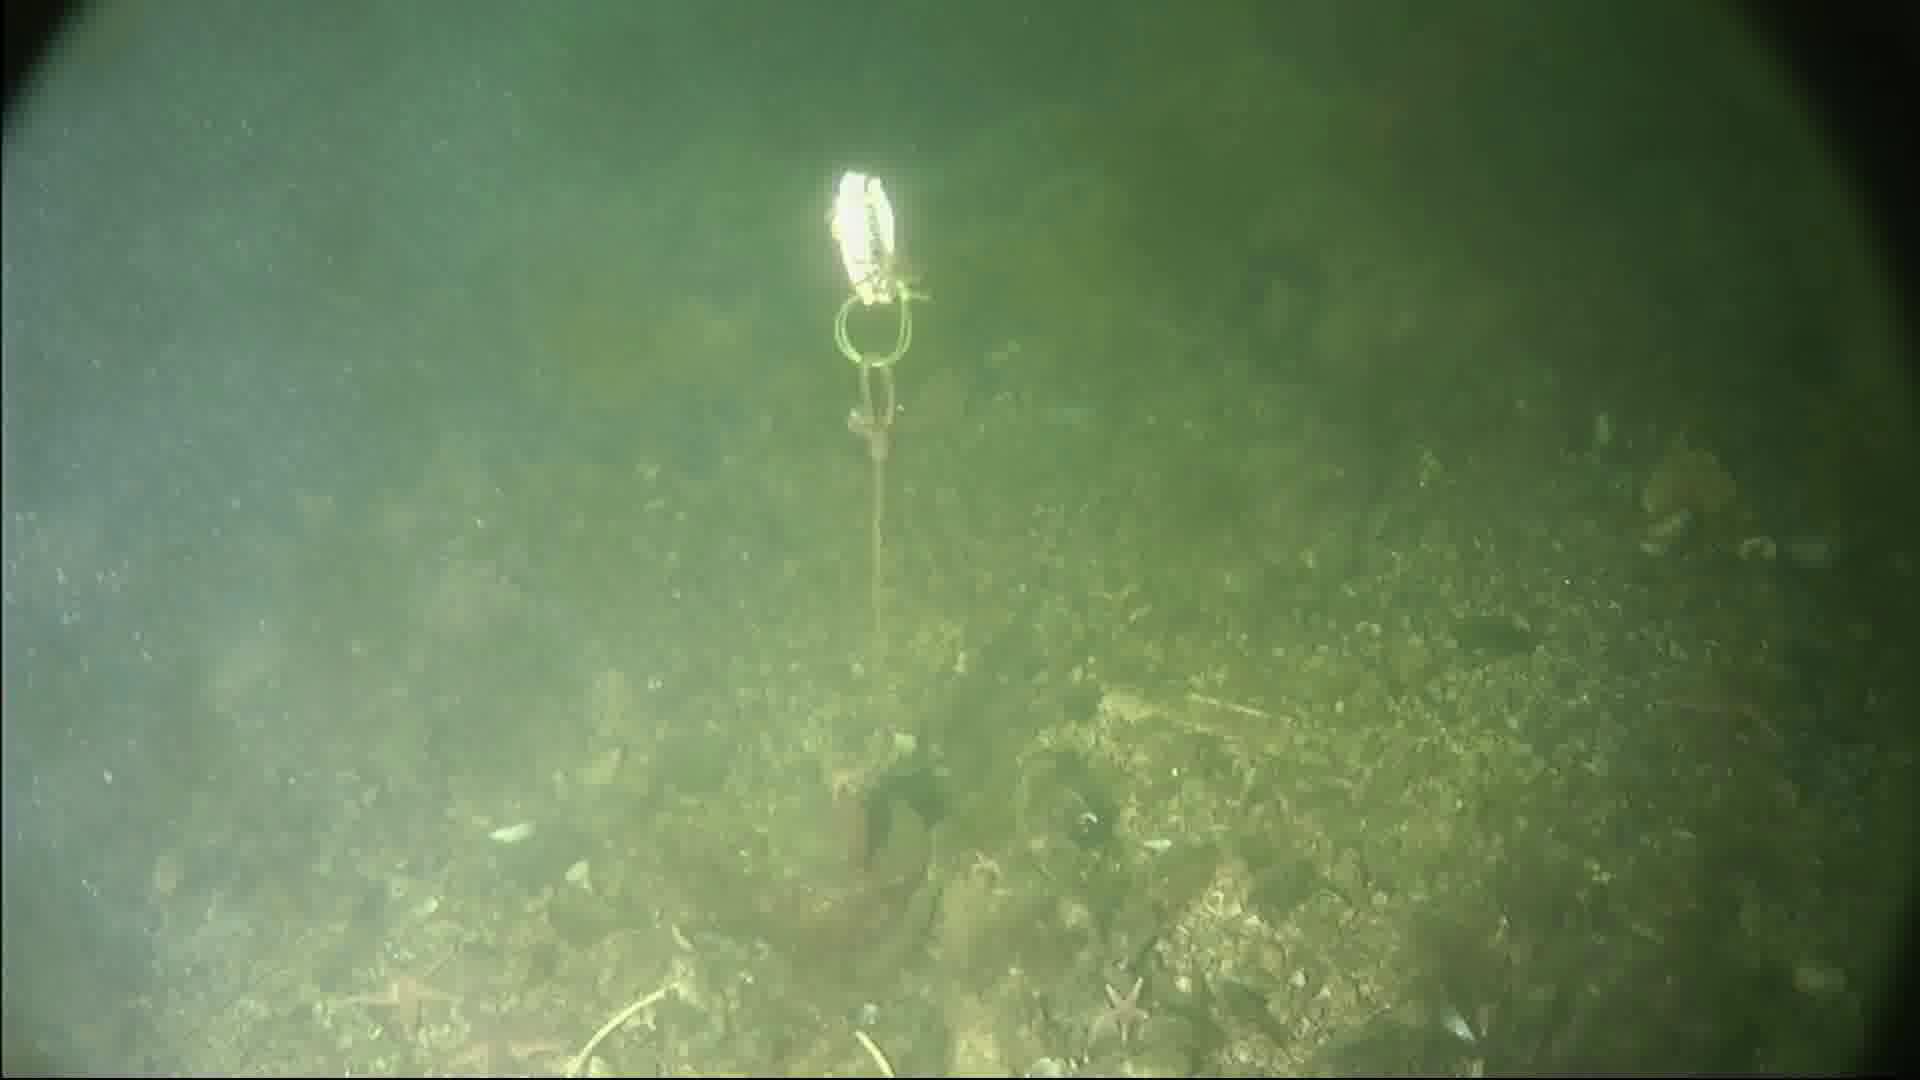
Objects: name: starfish